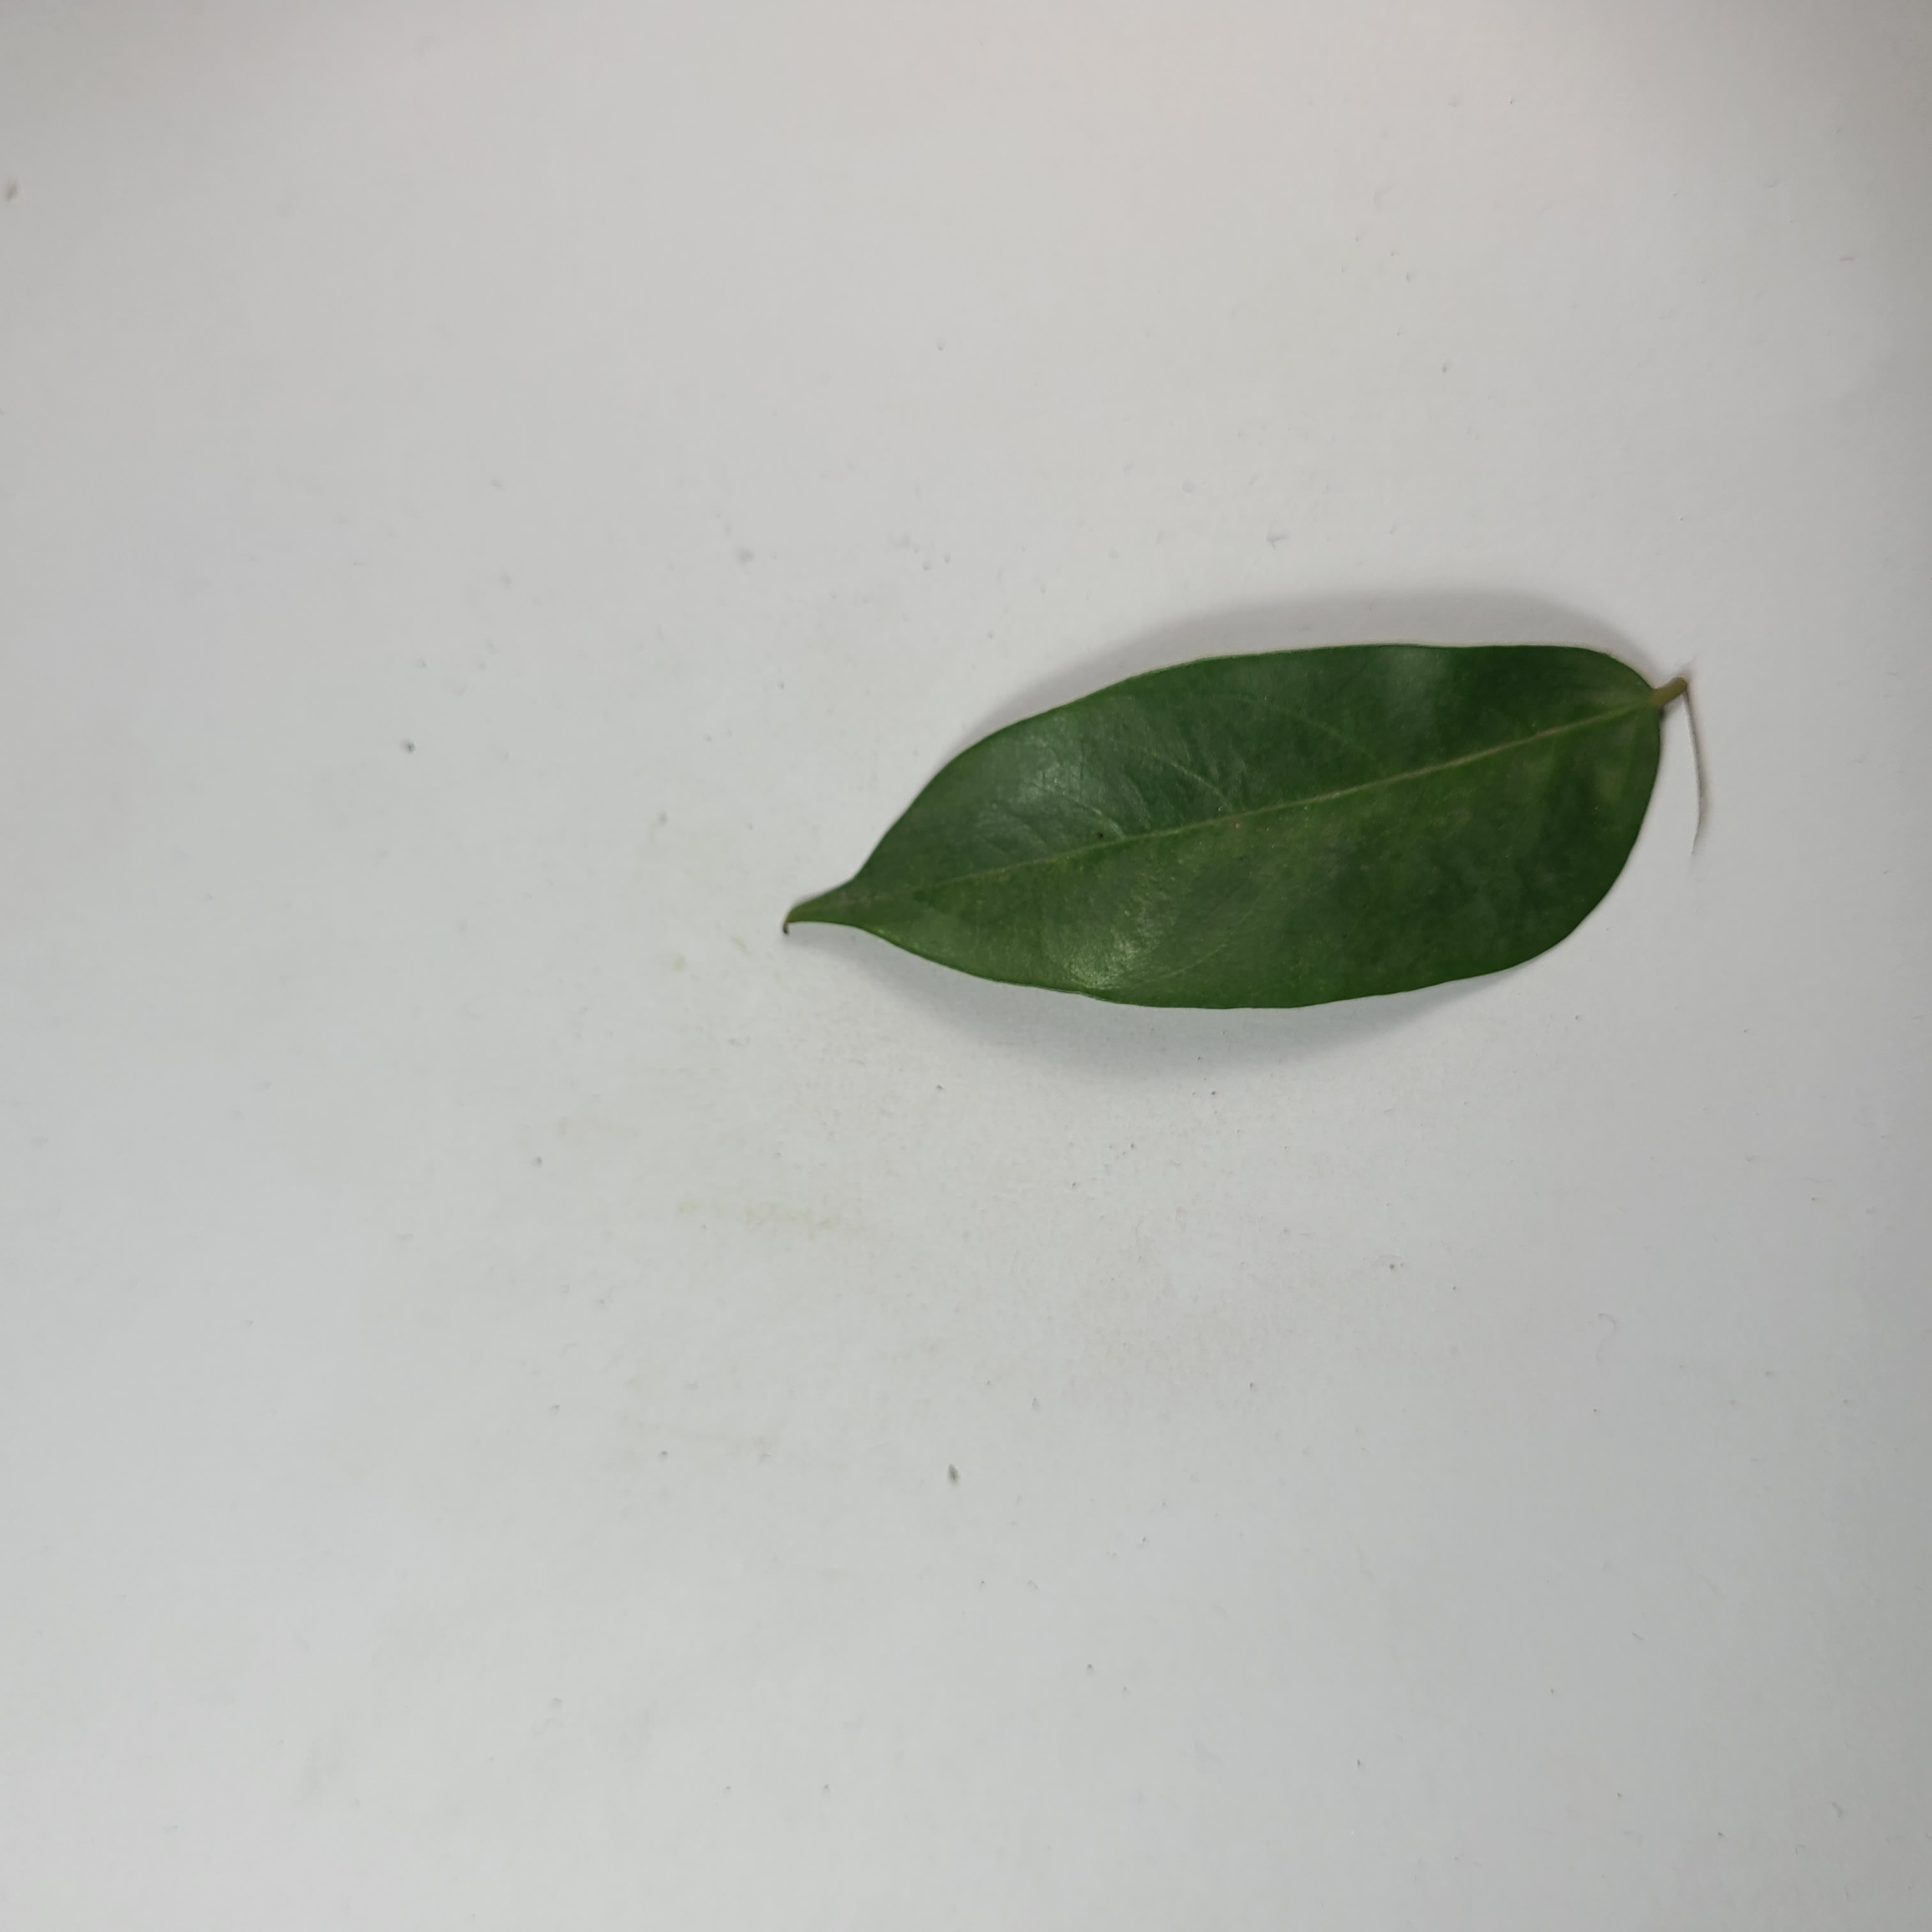
Label: Healthy Leaves